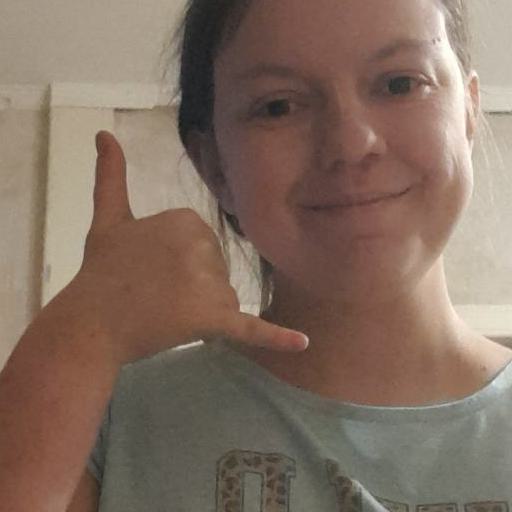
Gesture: call